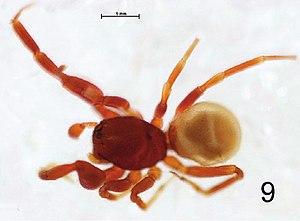
Steriphopus macleayi est une espèce d'araignées aranéomorphes de la famille des Palpimanidae.
Steriphopus est un genre d'araignées aranéomorphes de la famille des Palpimanidae.